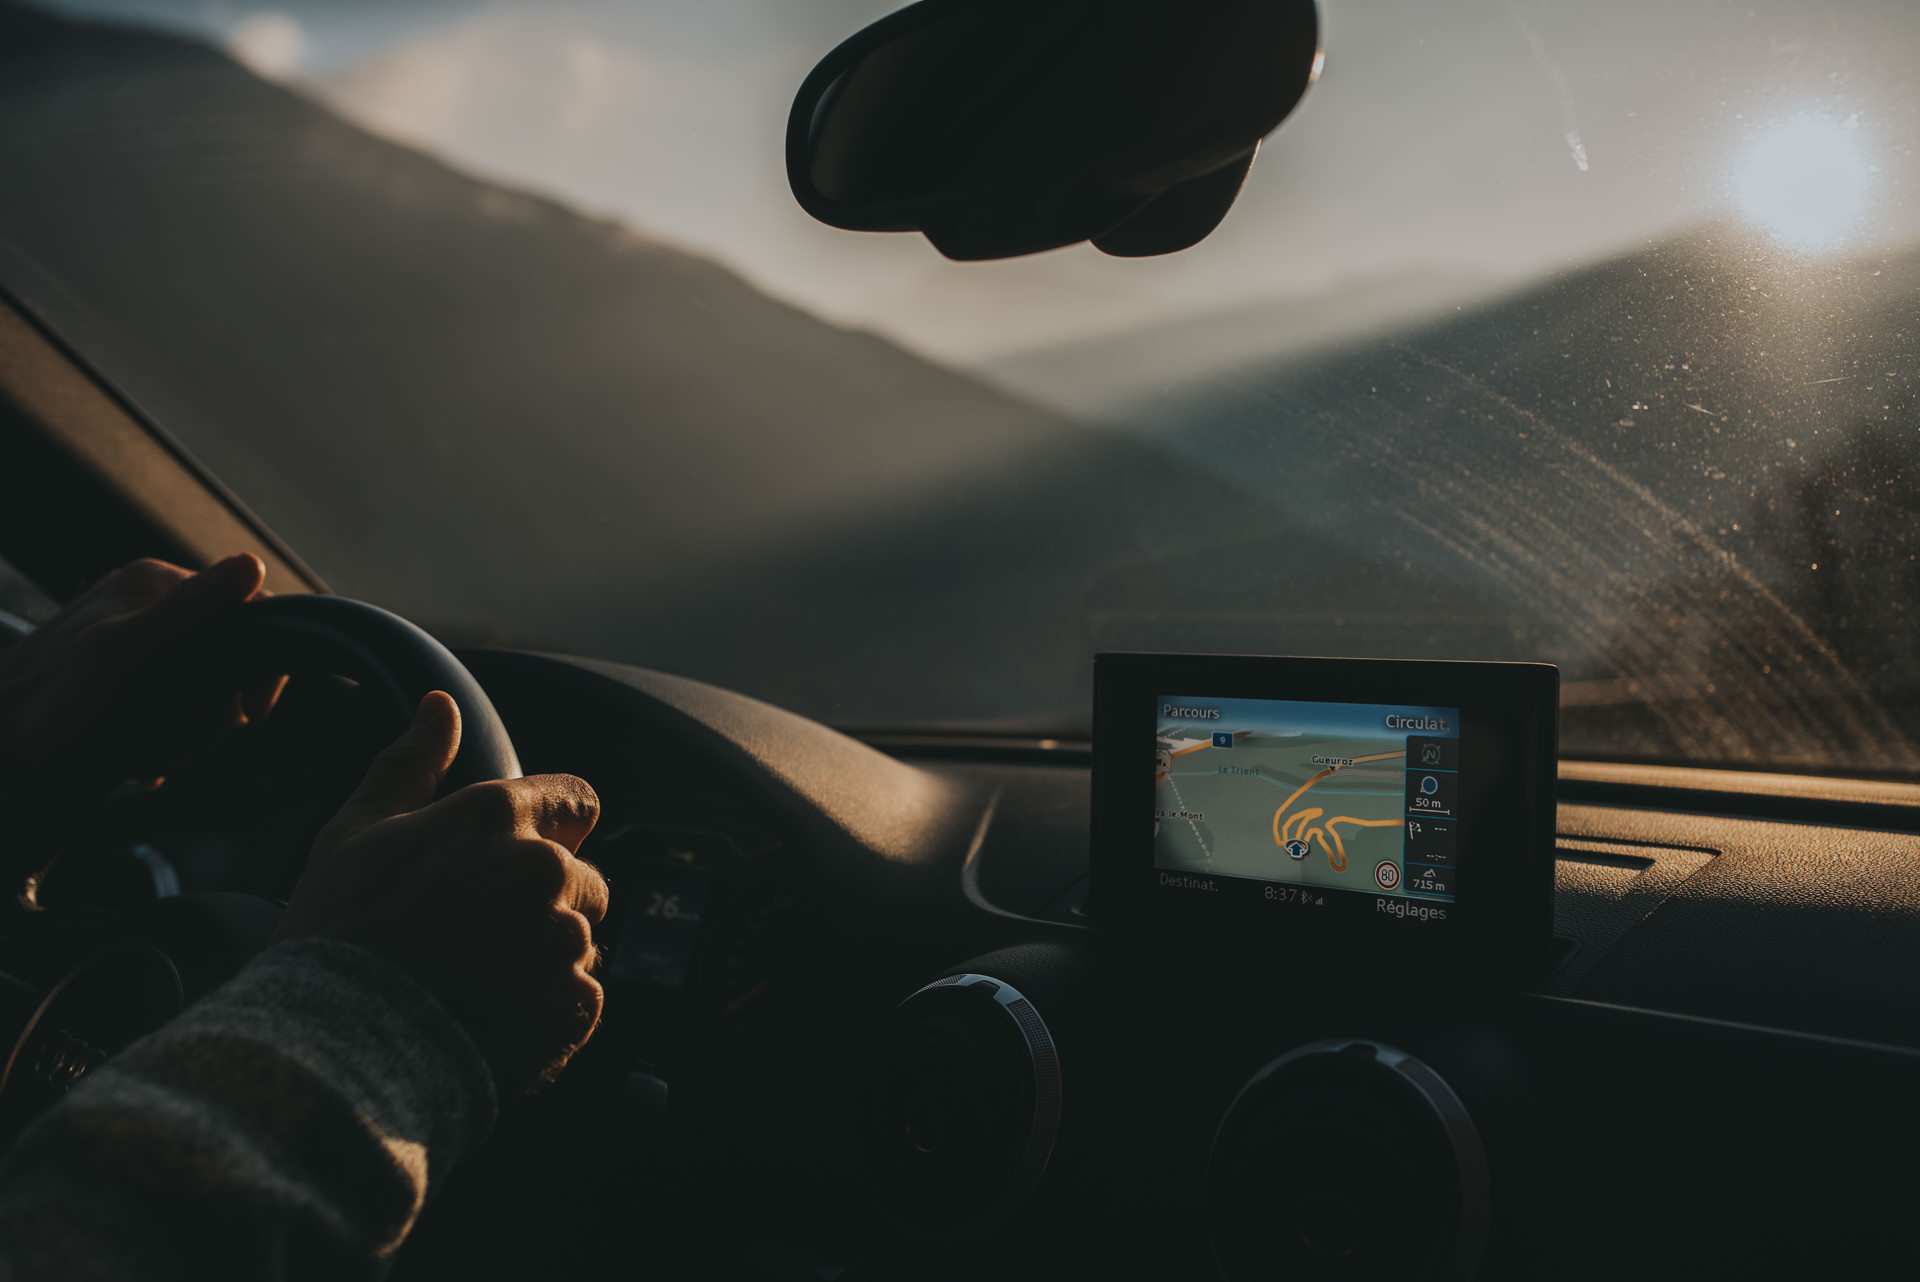
electronics, windshield, sky, luxury vehicle, driving, technology, automotive window part, vehicle, glass, car, auto part, electronic device, family car